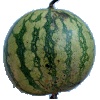
Label: Watermelon 1